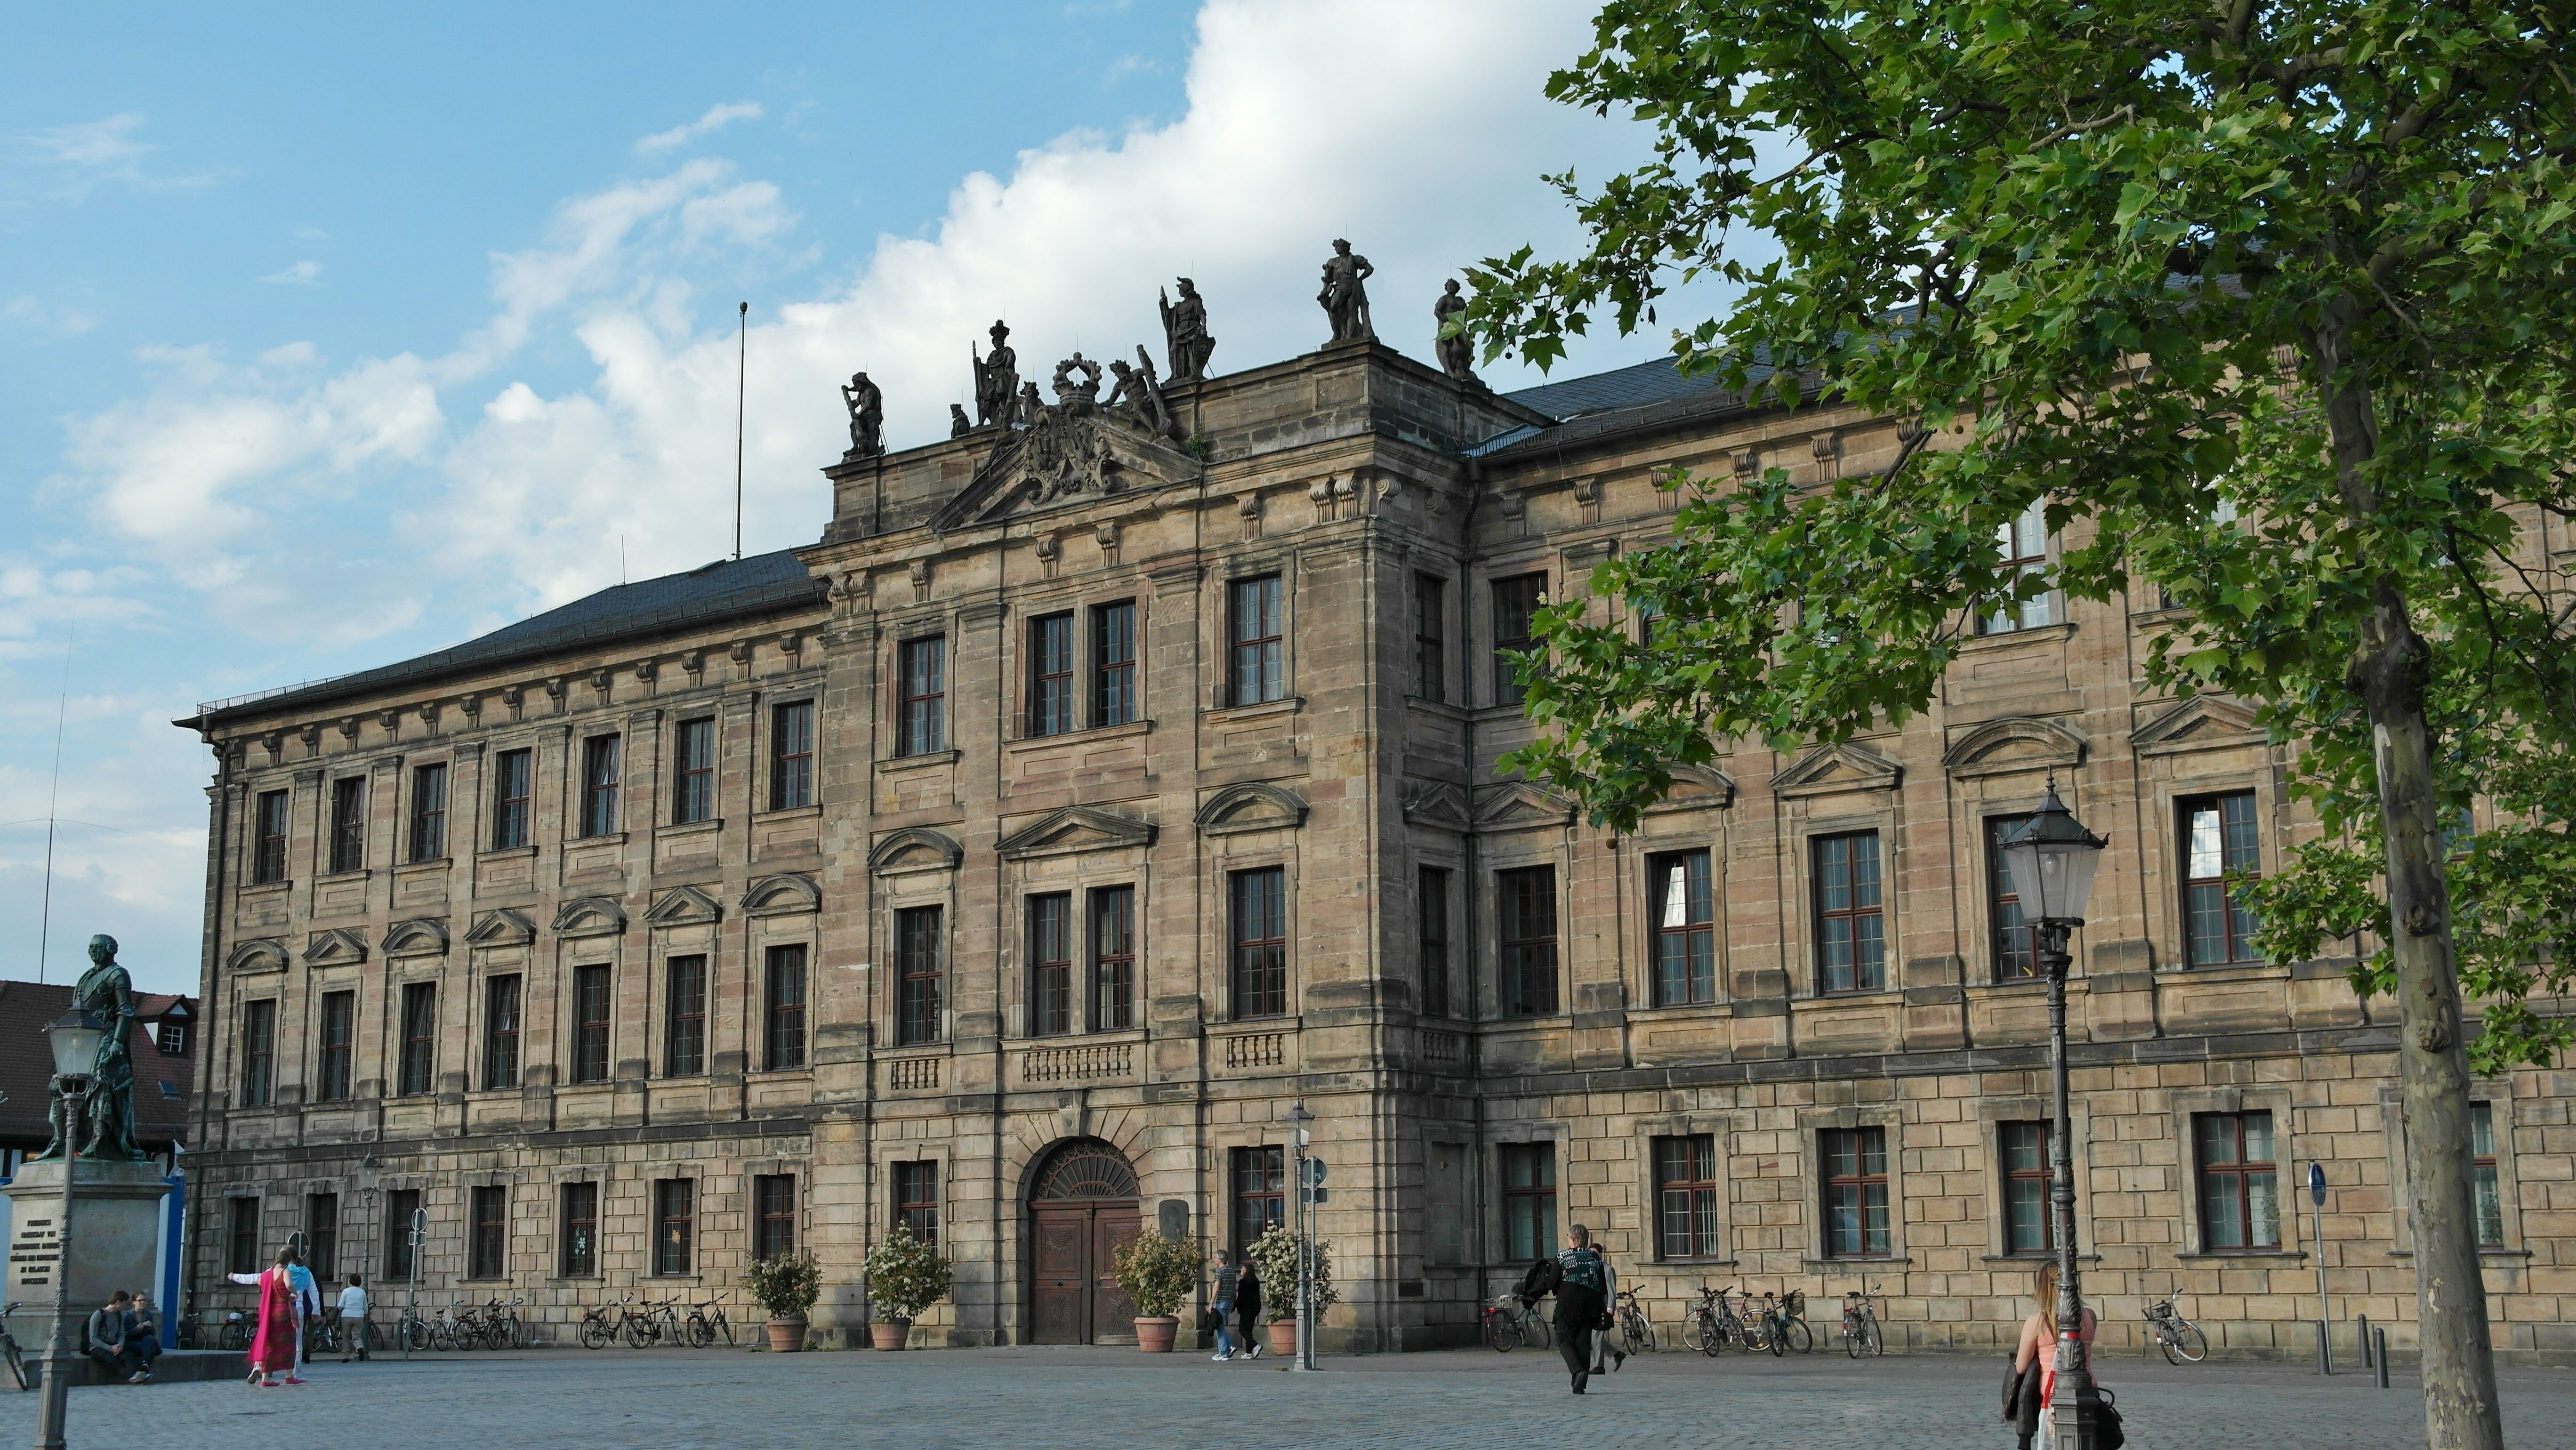
architecture, town, building, chateau, palace, city, downtown, plaza, castle, landmark, facade, waterway, places of interest, germany, culture, town square, bavaria, estate, neighbourhood, imposing, gain, human settlement, margravial castle